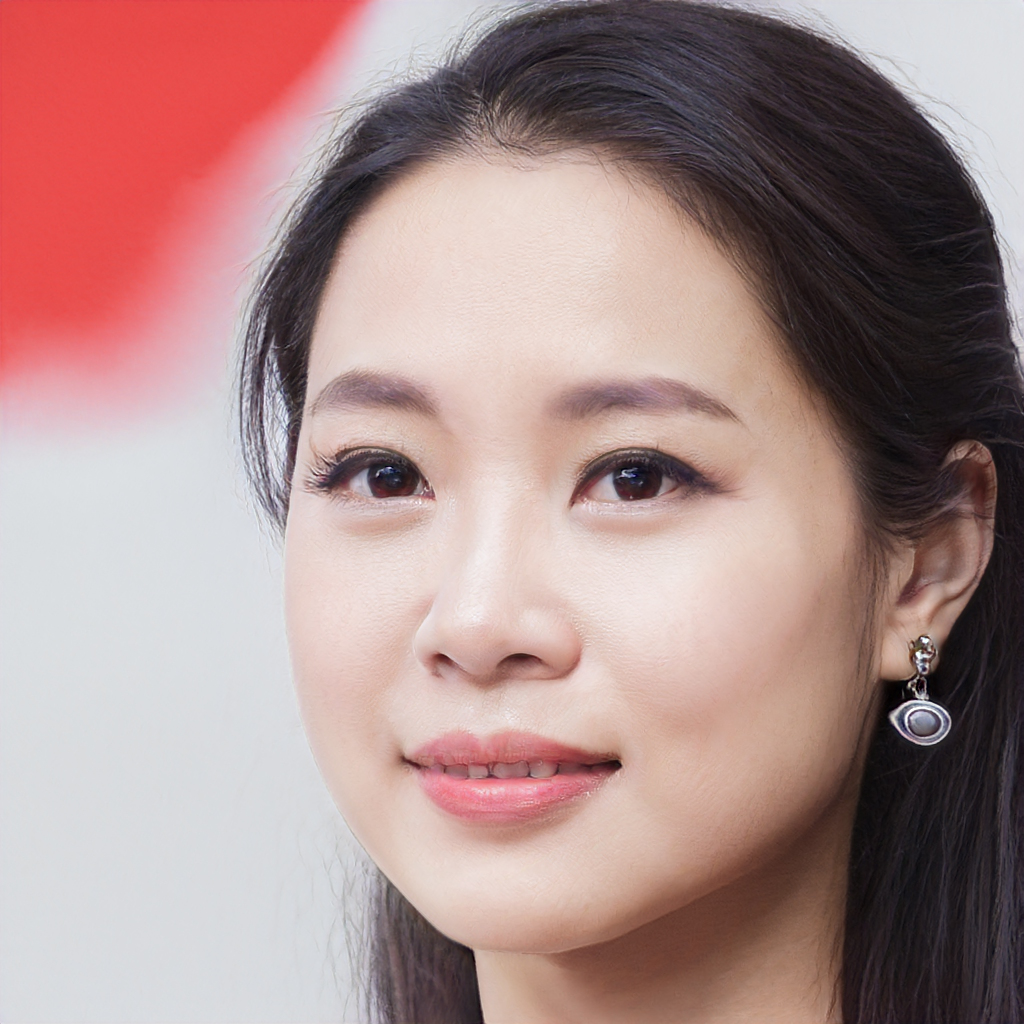
Portrait style: Real Portrait